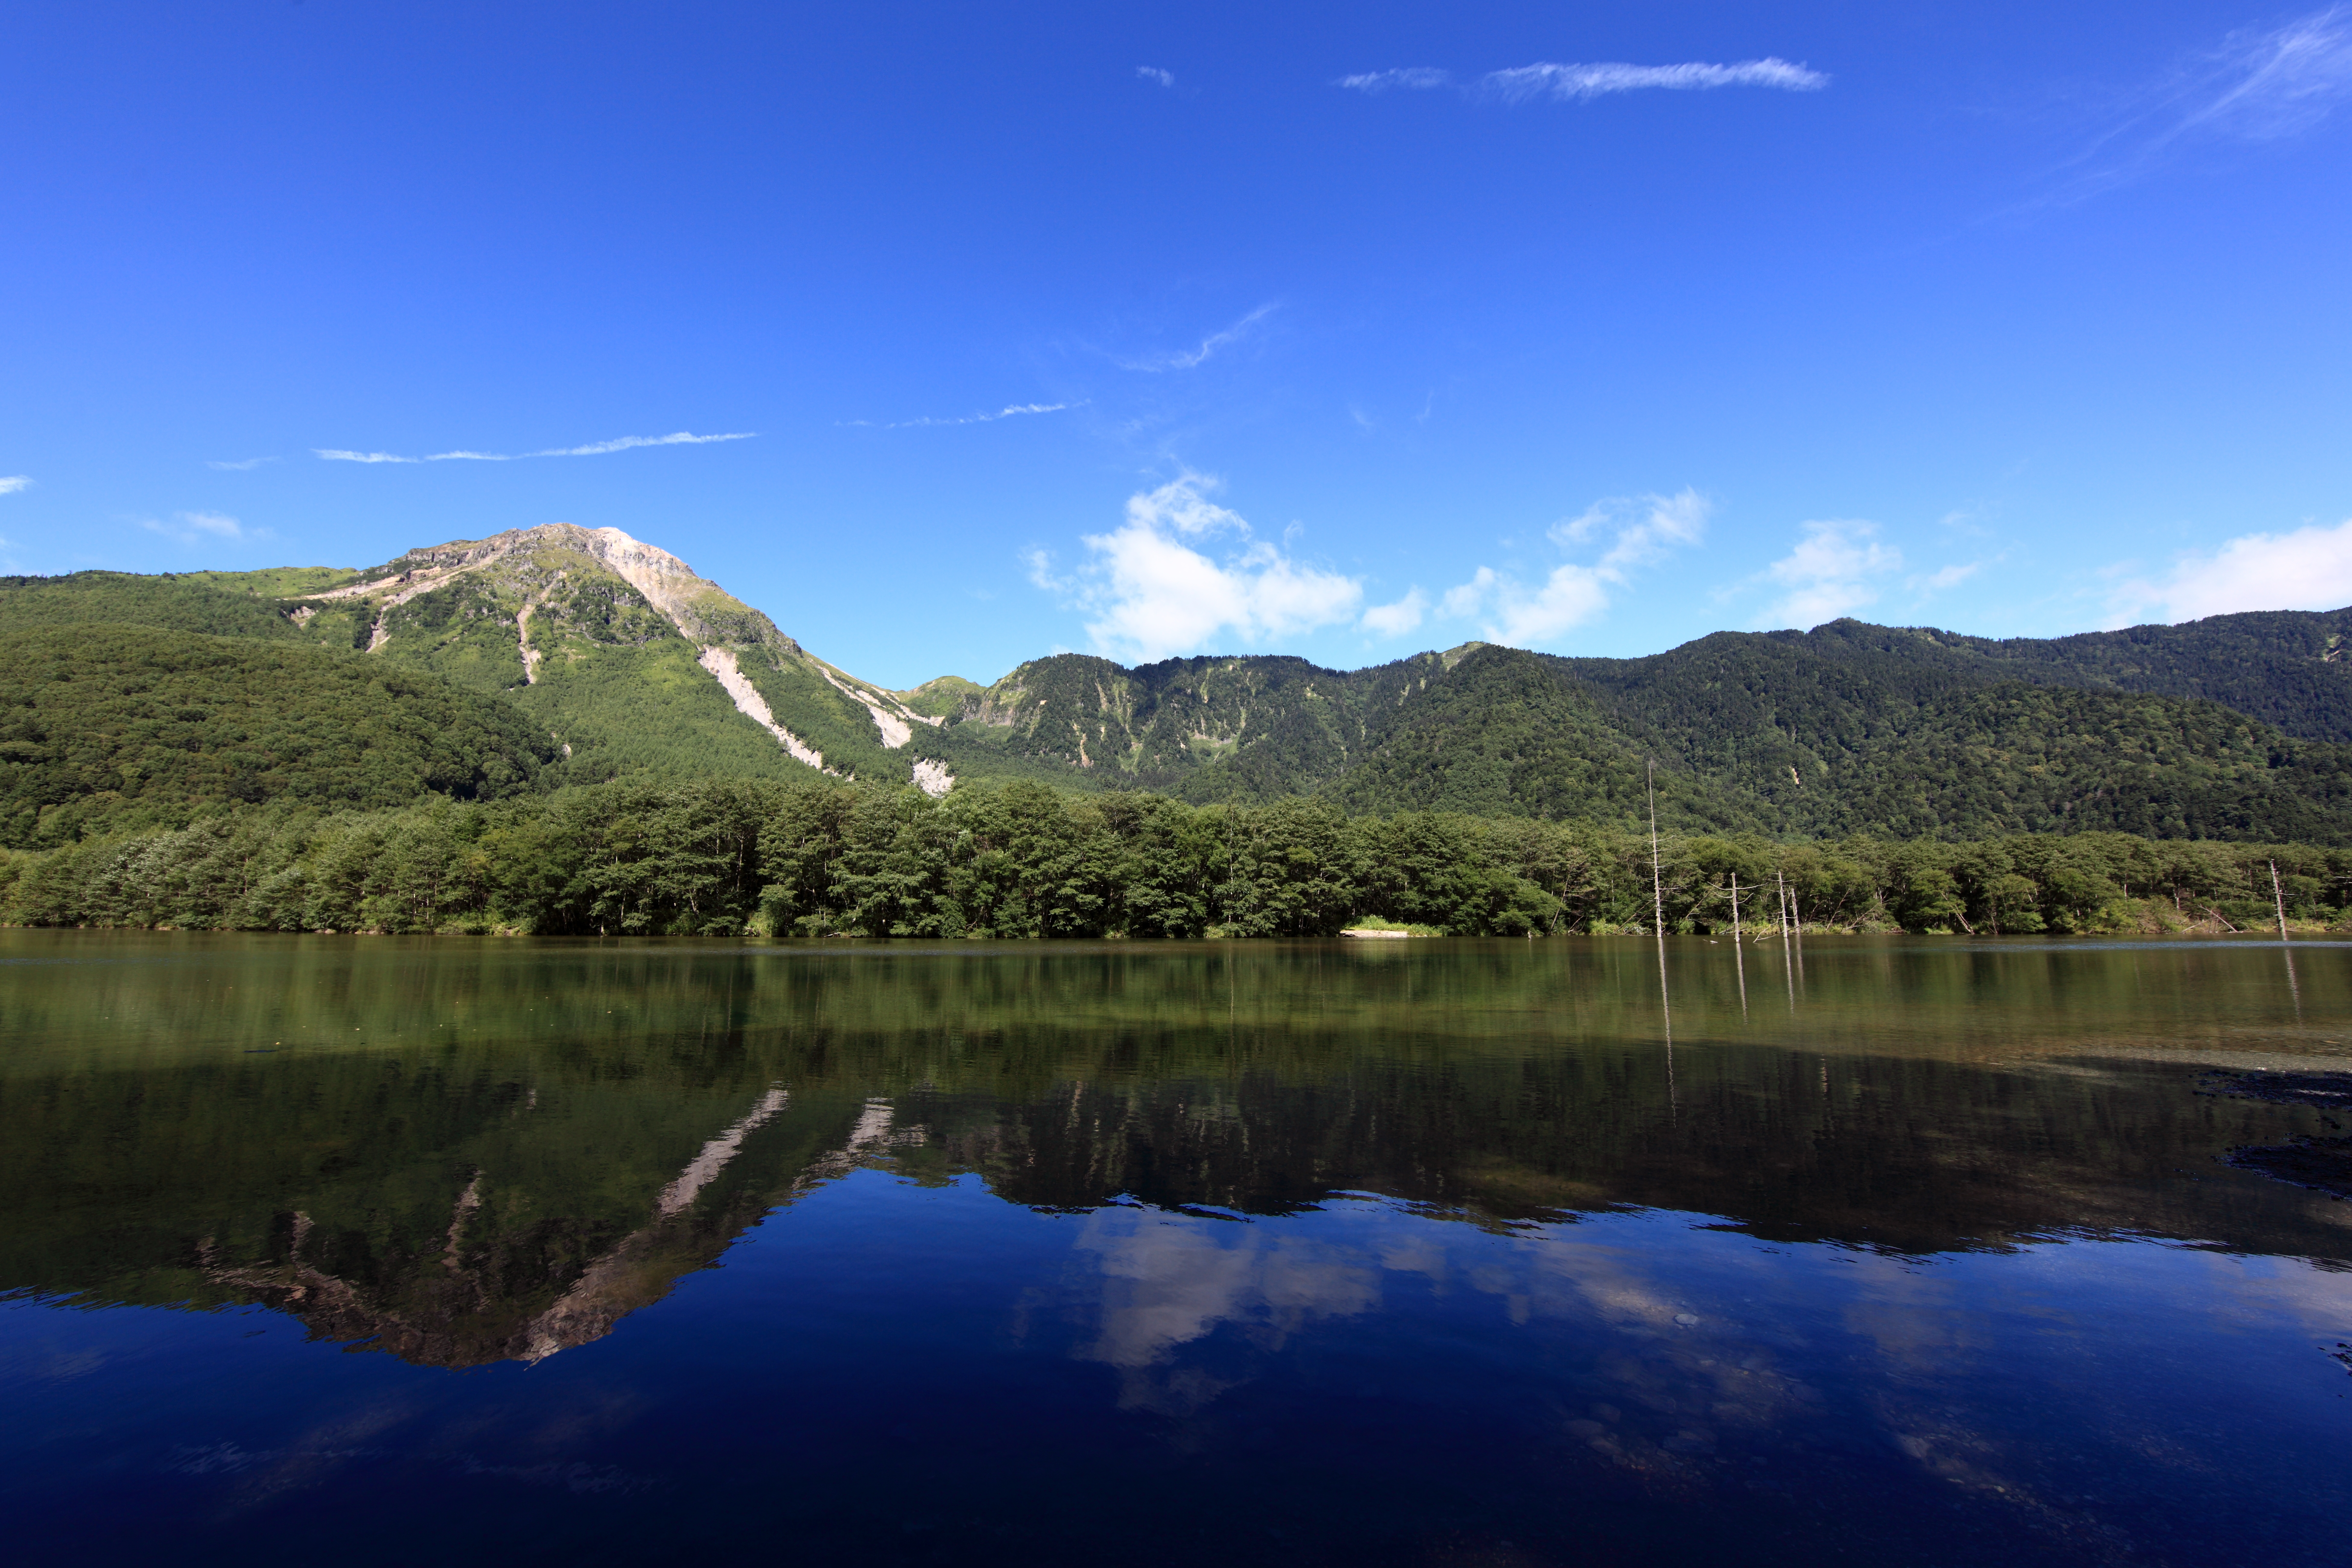
landscape, nature, wilderness, mountain, cloud, lake, mountain range, reflection, high, fjord, reservoir, highland, body of water, cool image, alps, plateau, 5d, hires, fell, loch, markii, hi, res, resolution, nagano, matsumoto, kamikochi, tarn, mountainous landforms